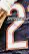
Number: 2